Carolinian people

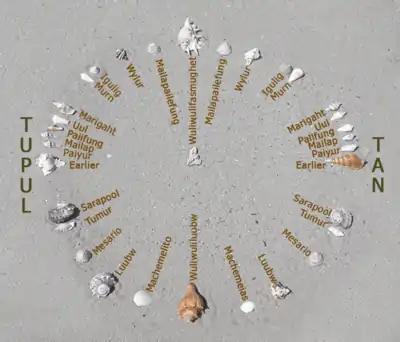
This star compass was made by Mau Piailug. This is part of his Carolinian navigational system.

Under this law property can be owned by one person or a whole family. The CNMI Code says family land should be held for the equal enjoyment of all members.